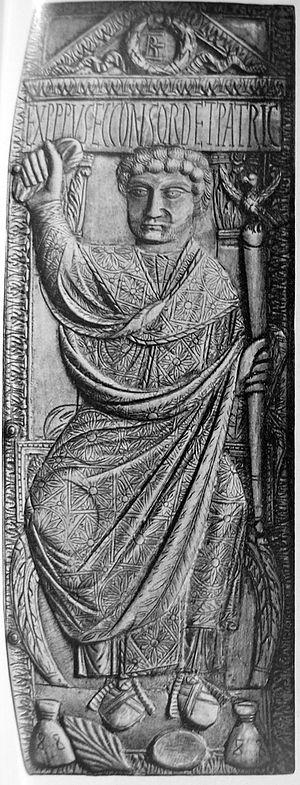
Les consuls sont des magistrats romains dont la fonction apparaît au Vᵉ siècle av. J.-C., avec le début de la République, et dure ensuite pendant plus de mille ans. Ils forment un collège de deux magistrats qui, jusqu'au principat d'Auguste, sont élus pour un an par le peuple romain réuni en comices centuriates. Ils exercent l'imperium, pouvoir suprême civil et militaire, et commandent les armées romaines. Leur pouvoir n'est toutefois pas absolu car ils l'exercent sous le contrôle du Sénat et font face à l'éventuelle action d'obstruction d'un tribun de la plèbe.
Un diptyque consulaire est, dans l'Antiquité tardive, un type particulier de diptyque, cette paire de panneaux reliés, généralement en ivoire, en bois ou en métal, ornés d'un riche décor sculpté, qui pouvaient faire office de tablette à écrire : il s'agissait, à Byzance, d'un objet commémoratif de luxe, commandé par le consul ordinaire et distribué pour marquer son entrée en charge et récompenser les notables qui avaient soutenu sa candidature.